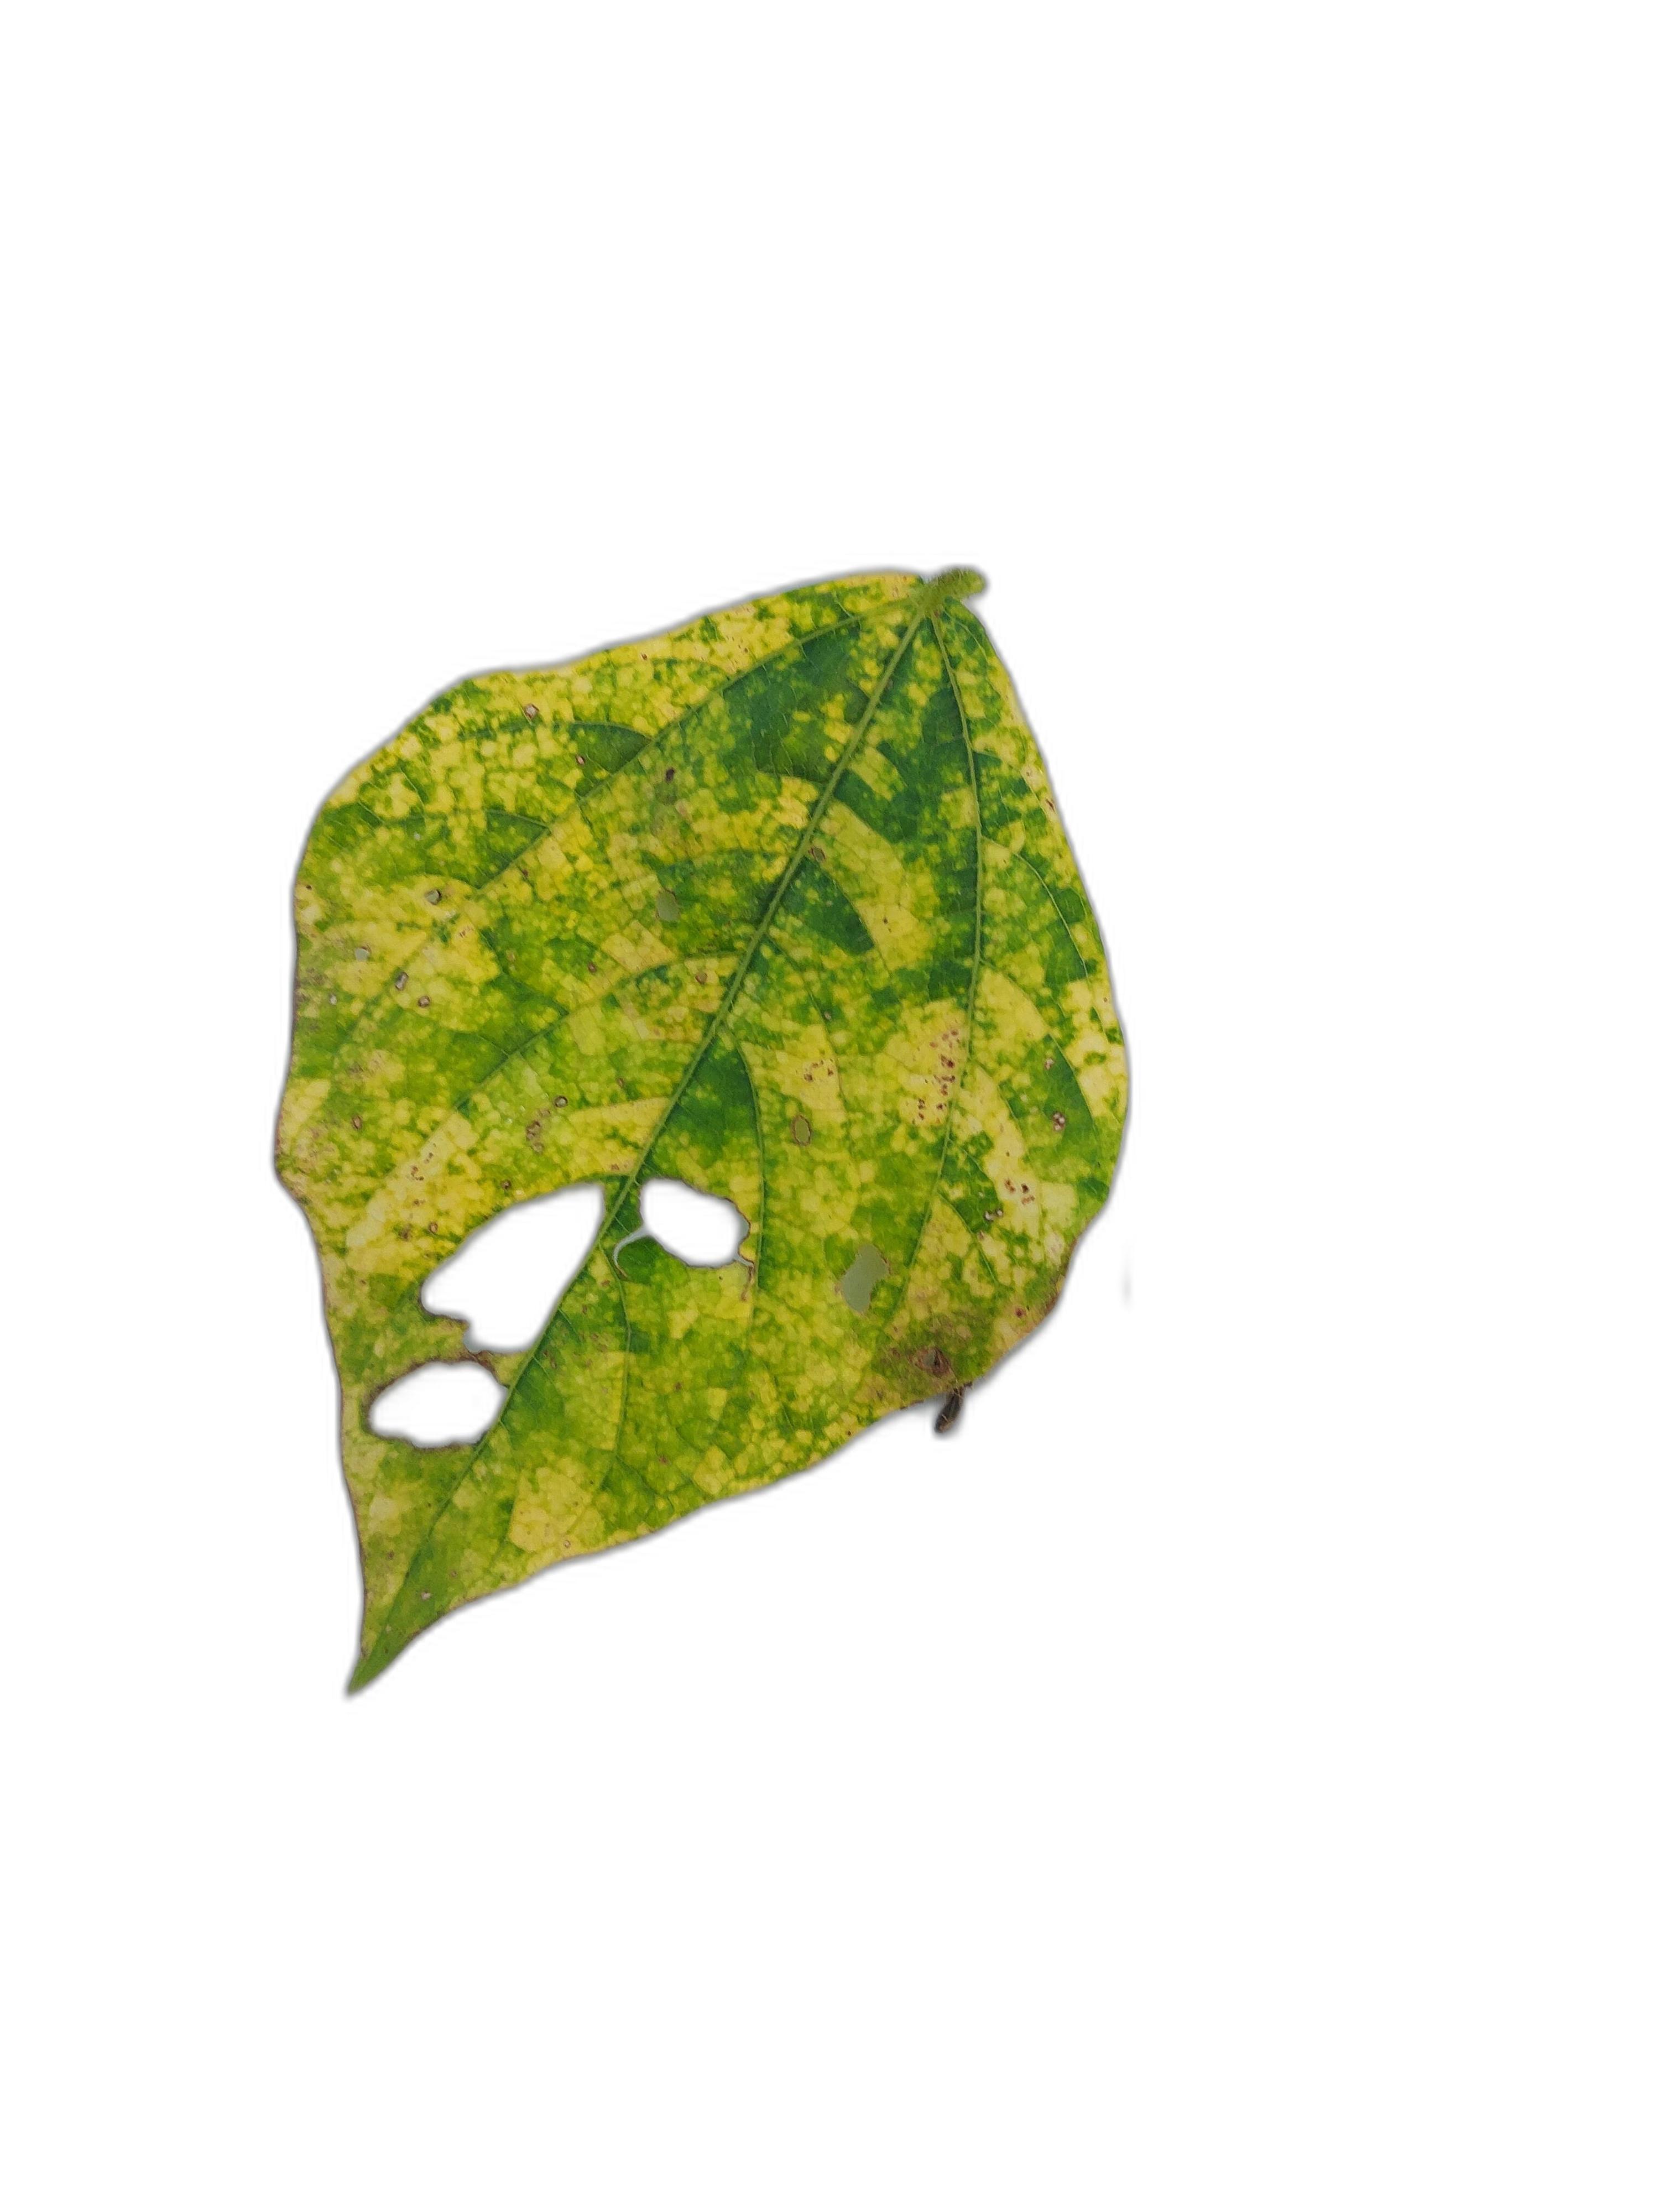
Label: Yellow Mosaic